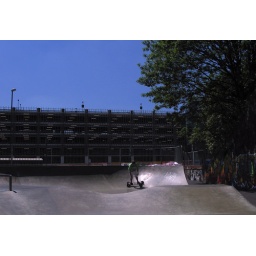
MAY 2010 - perfect blue sky over Wycombe Skatepark